Wilfred Arthur

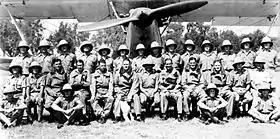
Three rows of uniformed men in front of a biplane

Wilfred Stanley Arthur was the son of stock inspector Stanley Oswald Darley Arthur from Inverell, New South Wales, and his English-born wife Helena Elizabeth Chaffers-Welsh. Stanley Arthur was a veteran of World War I, serving with the Australian Army Veterinary Corps in Egypt and France; two of his brothers also saw active service.